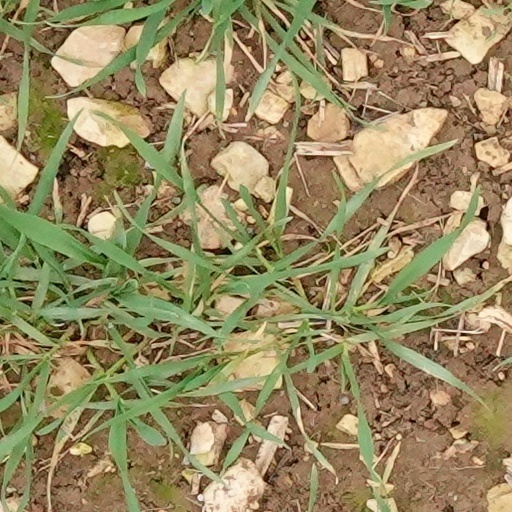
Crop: wheat